Imperial Japanese Navy in World War II

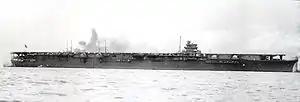
The shortly after completion in August 1941

Concurrently with the Army's offensive on Guadalcanal, the IJN planned their largest naval operation to date in order to counter and defeat any American naval forces operating in support of the Marines on Guadalcanal. The Combined Fleet departed Truk on October 11 with a force of four battleships, four carriers, nine cruisers, and 25 destroyers. In addition, the Eighth Fleet in Rabual contributed four more cruisers and 16 destroyers. On October 25, Yamamoto ordered the Combined Fleet to engage the Americans. Just after midnight on the night of 25–26 October, an American PBY patrol aircraft located the Japanese fleet. Finding the Japanese force just before dawn, two SBDs dive-bombers from the Enterprise attacked and scored a pair of hits that damaged the flight deck, starting numerous fires on board the carrier. However, the Japanese had already launched a sixty-five aircraft strike against the American task force. Through a ring of antiaircraft fire and the carriers fighter cover, the Japanese dive and torpedo bombers registered a number of hits on . By 9.30 am "Hornet" was dead in the water, but planes from the "Hornet" had also located the Japanese. Six American bombs struck the deck of "Shōkaku", removing her from the battle. Some "Hornet" SBSs attacked the heavy cruiser , damaging her so severely that she was forced to return to the port at Truk. The Battle of Santa Cruz was the fourth carrier clash of the war. The Japanese managed to sink the carrier "Hornet ", damaged "Enterprise", a battleship, a cruiser, and a destroyer. Yamamoto ordered his subordinates to seek a night battle to finish off the fleeing Americans, but their fuel situation forced them to return to Truk by October 30. Although American losses had been high, the Japanese had been turned back. Two Japanese carriers were heavily damaged and carrier air groups had also been decimated with the greatest single loss of carrier aircrews to date, 148 aviators. These losses prevented the Japanese from exploiting their success.